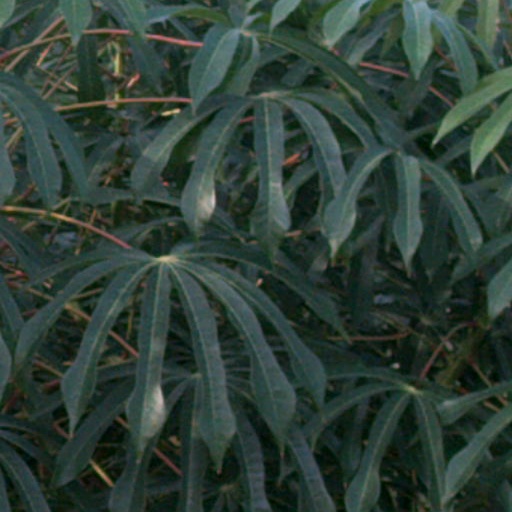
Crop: cassava